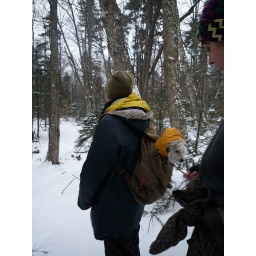
dog in a bag